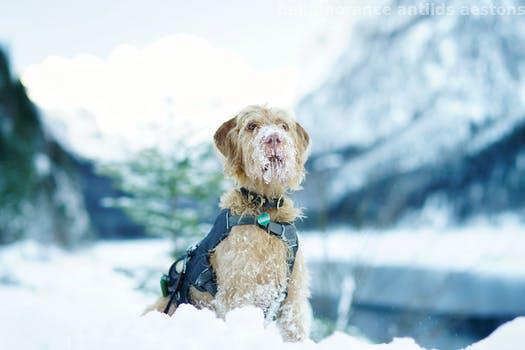
Label: Watermark